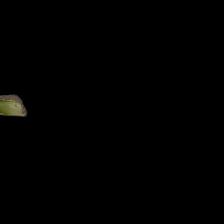
Plant: Aloe Vera